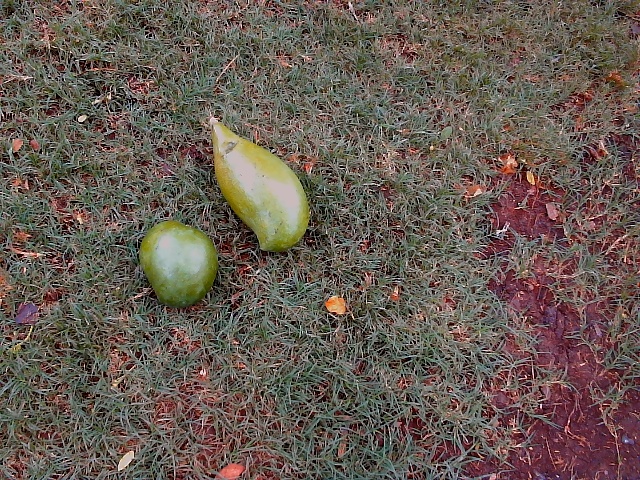
Label: Raw_Mango